Bergama

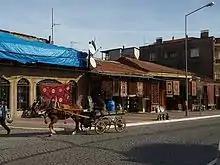
Bergama Carpets

Kozak Plateau ("Kozak Yaylası") is a high plain at an altitude varying between and starting at a distance of from Bergama center in the northern direction. The plain is a favorite regional excursion area, famed for its hand-made textile products and pine forests whose pine nut is also extensively exported.